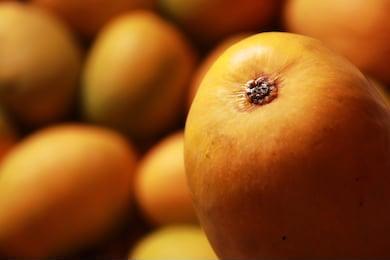
Label: mango